Gloucestershire Regiment in World War I

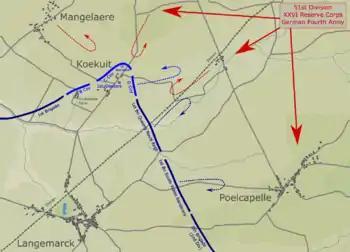
1st Battalion at the Battle of Langemarck, 21 October 1914

With stalemate on the Aisne, the opposing armies attempted to outflank each other in the Race to the Sea, which ended 8 October with the French Tenth Army facing the German Sixth Army close to the coast in the area of St. Omer. Between 11 and 18 October the BEF moved from the Aisne and slotted into the allied left flank in the area between St. Omer and Bethune, on the right of the French Tenth Army. The allies planned to attack northeast on a line between Ypres and Nieuport, drive the weakened German III Corps against the coast, and wheel right to take the rest of the German Sixth Army in the flank and rear. They had not discovered, however, that behind III Corps the Germans had assembled the Fourth Army, consisting of four fresh corps, and were themselves planning to attack, and the opposing forces clashed in the First Battle of Ypres (19 October - 22 November 1914).